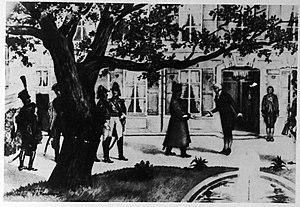
sur une vue ancienne.
Jean-Rémy Moët, était un homme politique et commerçant français.